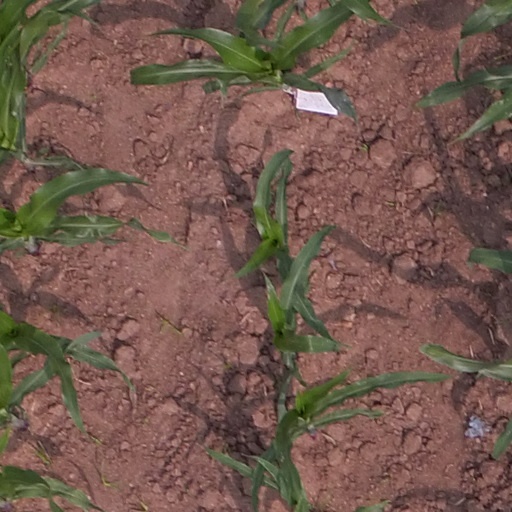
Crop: maize; corn